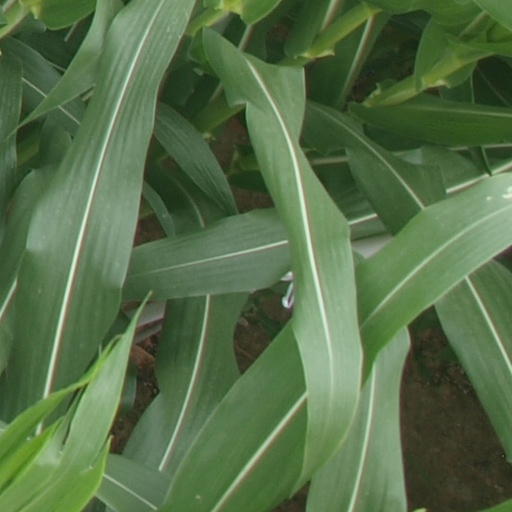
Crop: maize; corn